Cat predation on wildlife

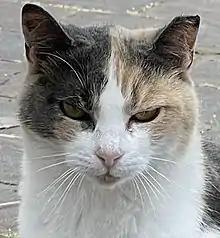
Sterilized cat with a tipped ear

Rodents are the primary prey of the african wild cat, the primary ancestors of the domestic cat. However, cats are generalist predators that hunt a broad range of prey including mammals, birds, fish, reptiles, amphibians, and invertebrates. One study in Italy found that cats there returned 207 different species of prey, while another on Great Britain found cats were hunting 20 different species of mammal, 44 species of bird, four reptile species and three species of amphibian. Small mammals usually make up the majority of captured prey, but this varies with whatever types of prey are locally available. In this context, cats are also frequently used as a form of pest control.